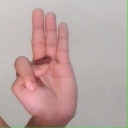
अक्षर: भ